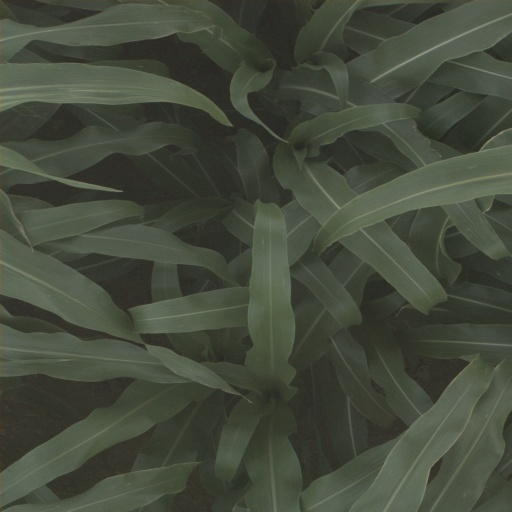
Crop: sorghum